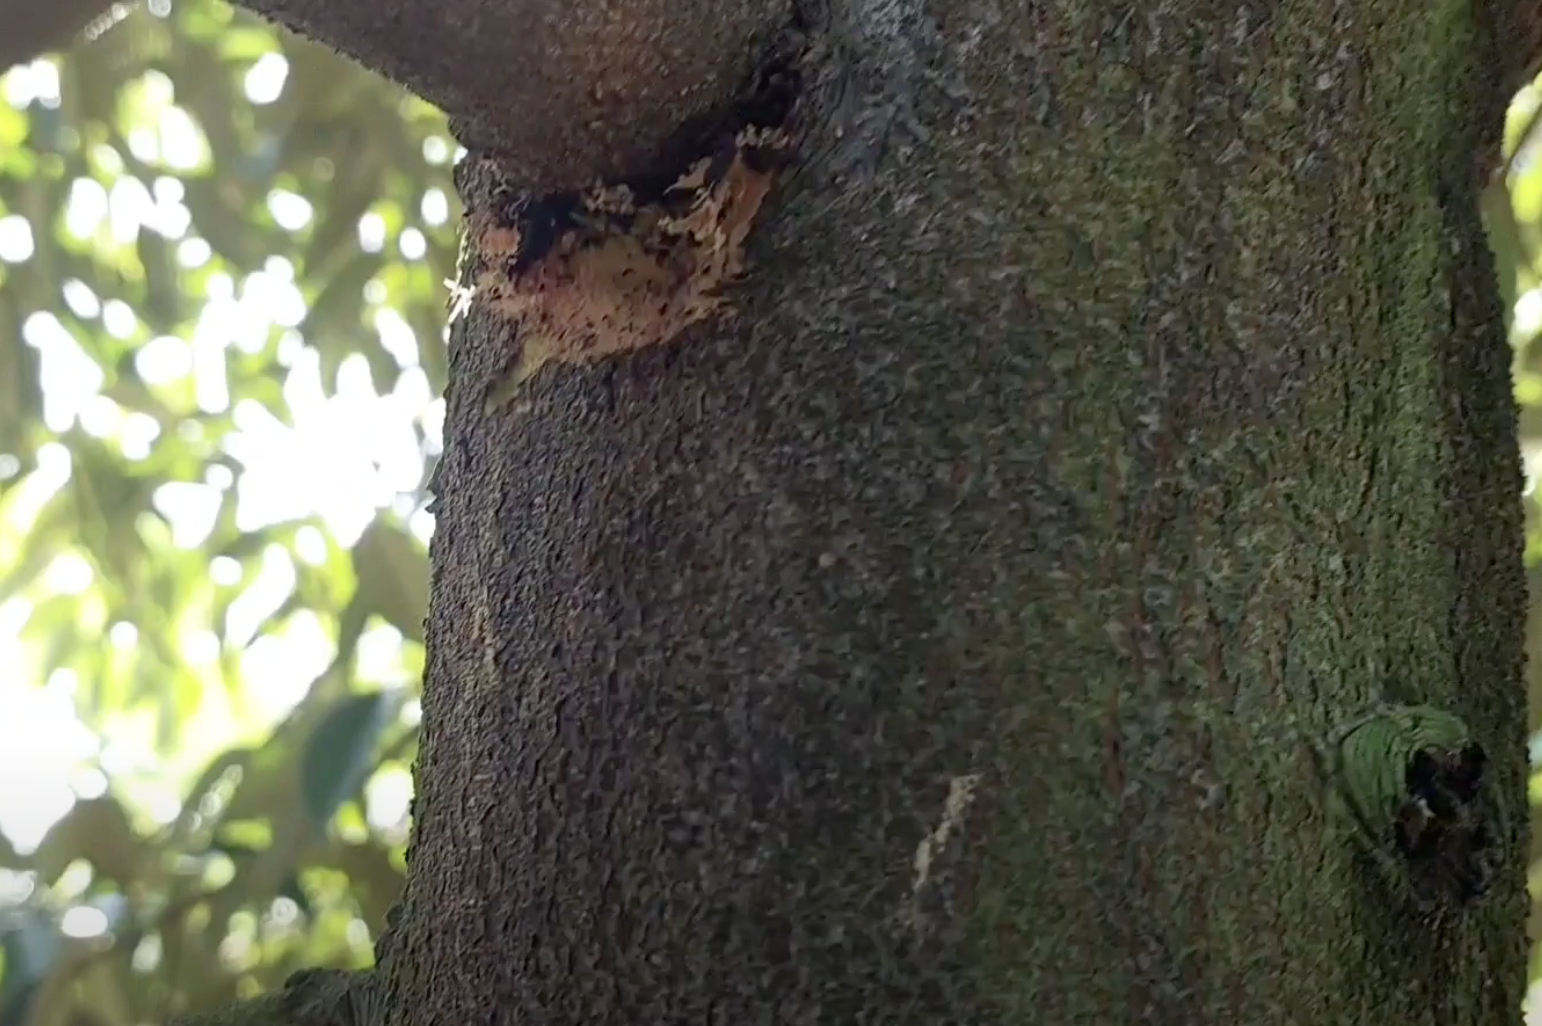
Label: stem_cracking_ gummosis